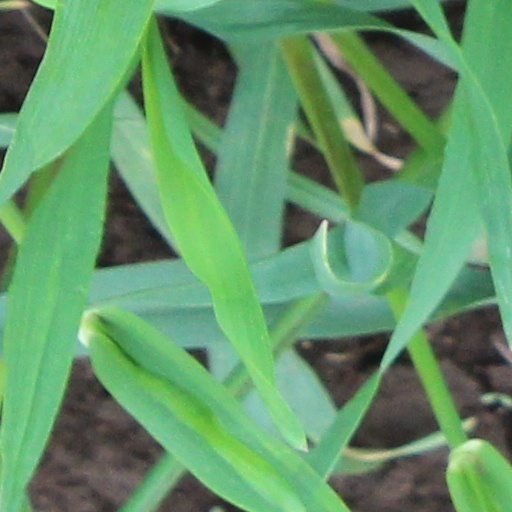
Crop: wheat